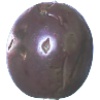
Label: Passion Fruit 1